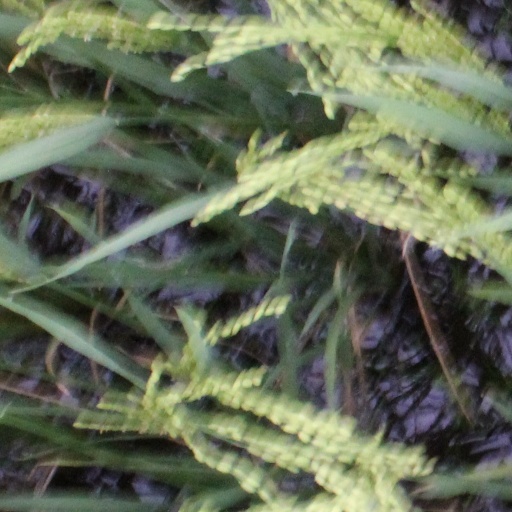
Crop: rice